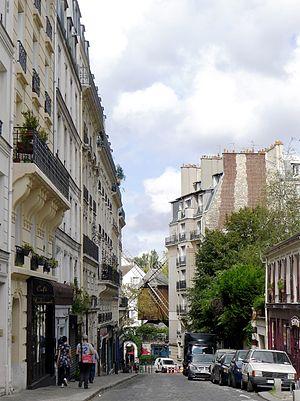
Rue Lepic - Paris XVIII
La rue Lepic est une voie située dans le quartier des Grandes-Carrières du 18ᵉ arrondissement de Paris. C'est l'une des rues les plus renommées de la butte Montmartre, représentée par de nombreux peintres, notamment Maurice Utrillo.